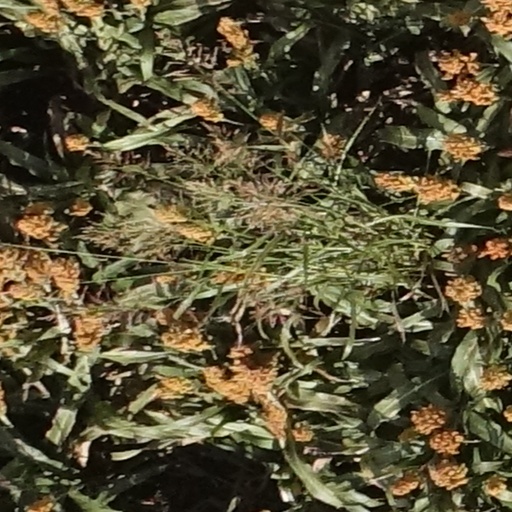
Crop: sorghum